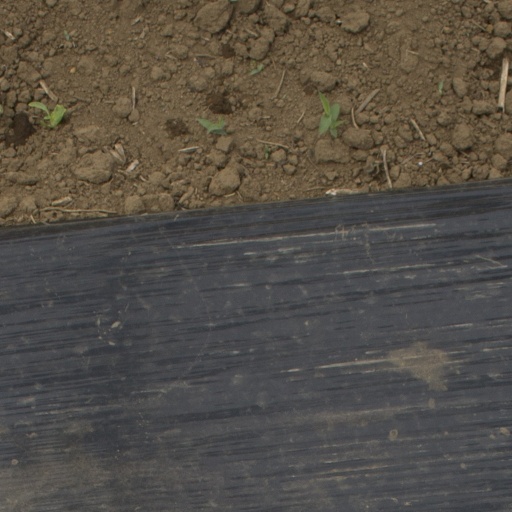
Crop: Jerusalem artichoke